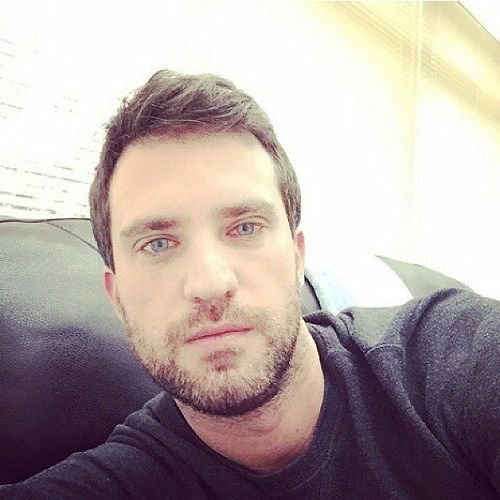
Portrait style: Real Portrait